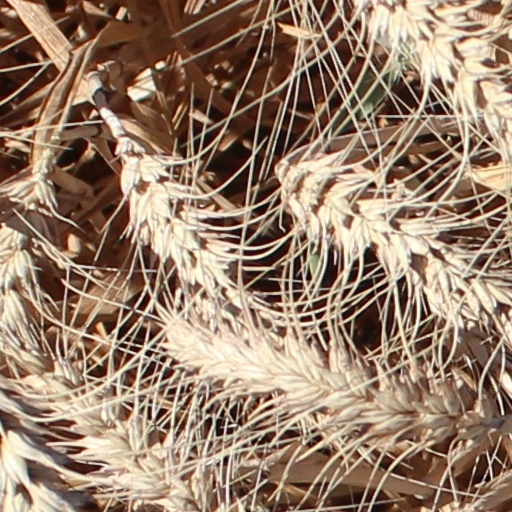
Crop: wheat